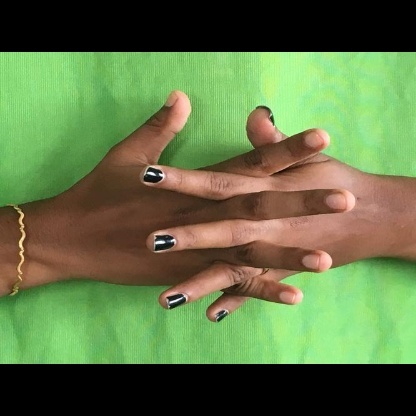
Mudra: Karkatta